Judith Miller (philosopher)

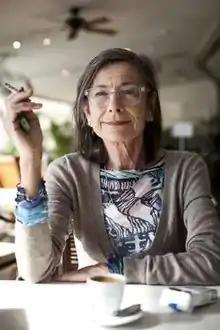
Judith Miller

Judith Miller (3 July 1941 – 6 December 2017) was a French psychoanalyst, born in Antibes. She was the daughter of the psychoanalyst Jacques Lacan and Sylvia Bataille. Her spouse was Lacanian Jacques-Alain Miller.